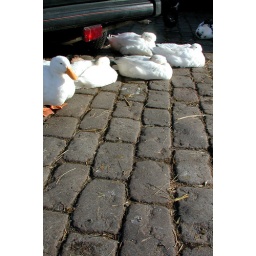
ducks in the hackney city farm live in a black cab